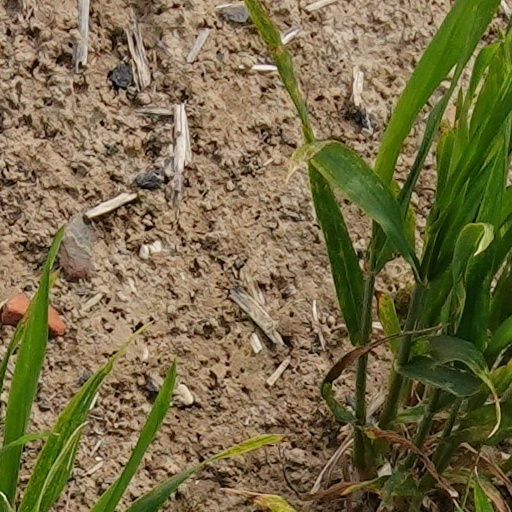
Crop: wheat